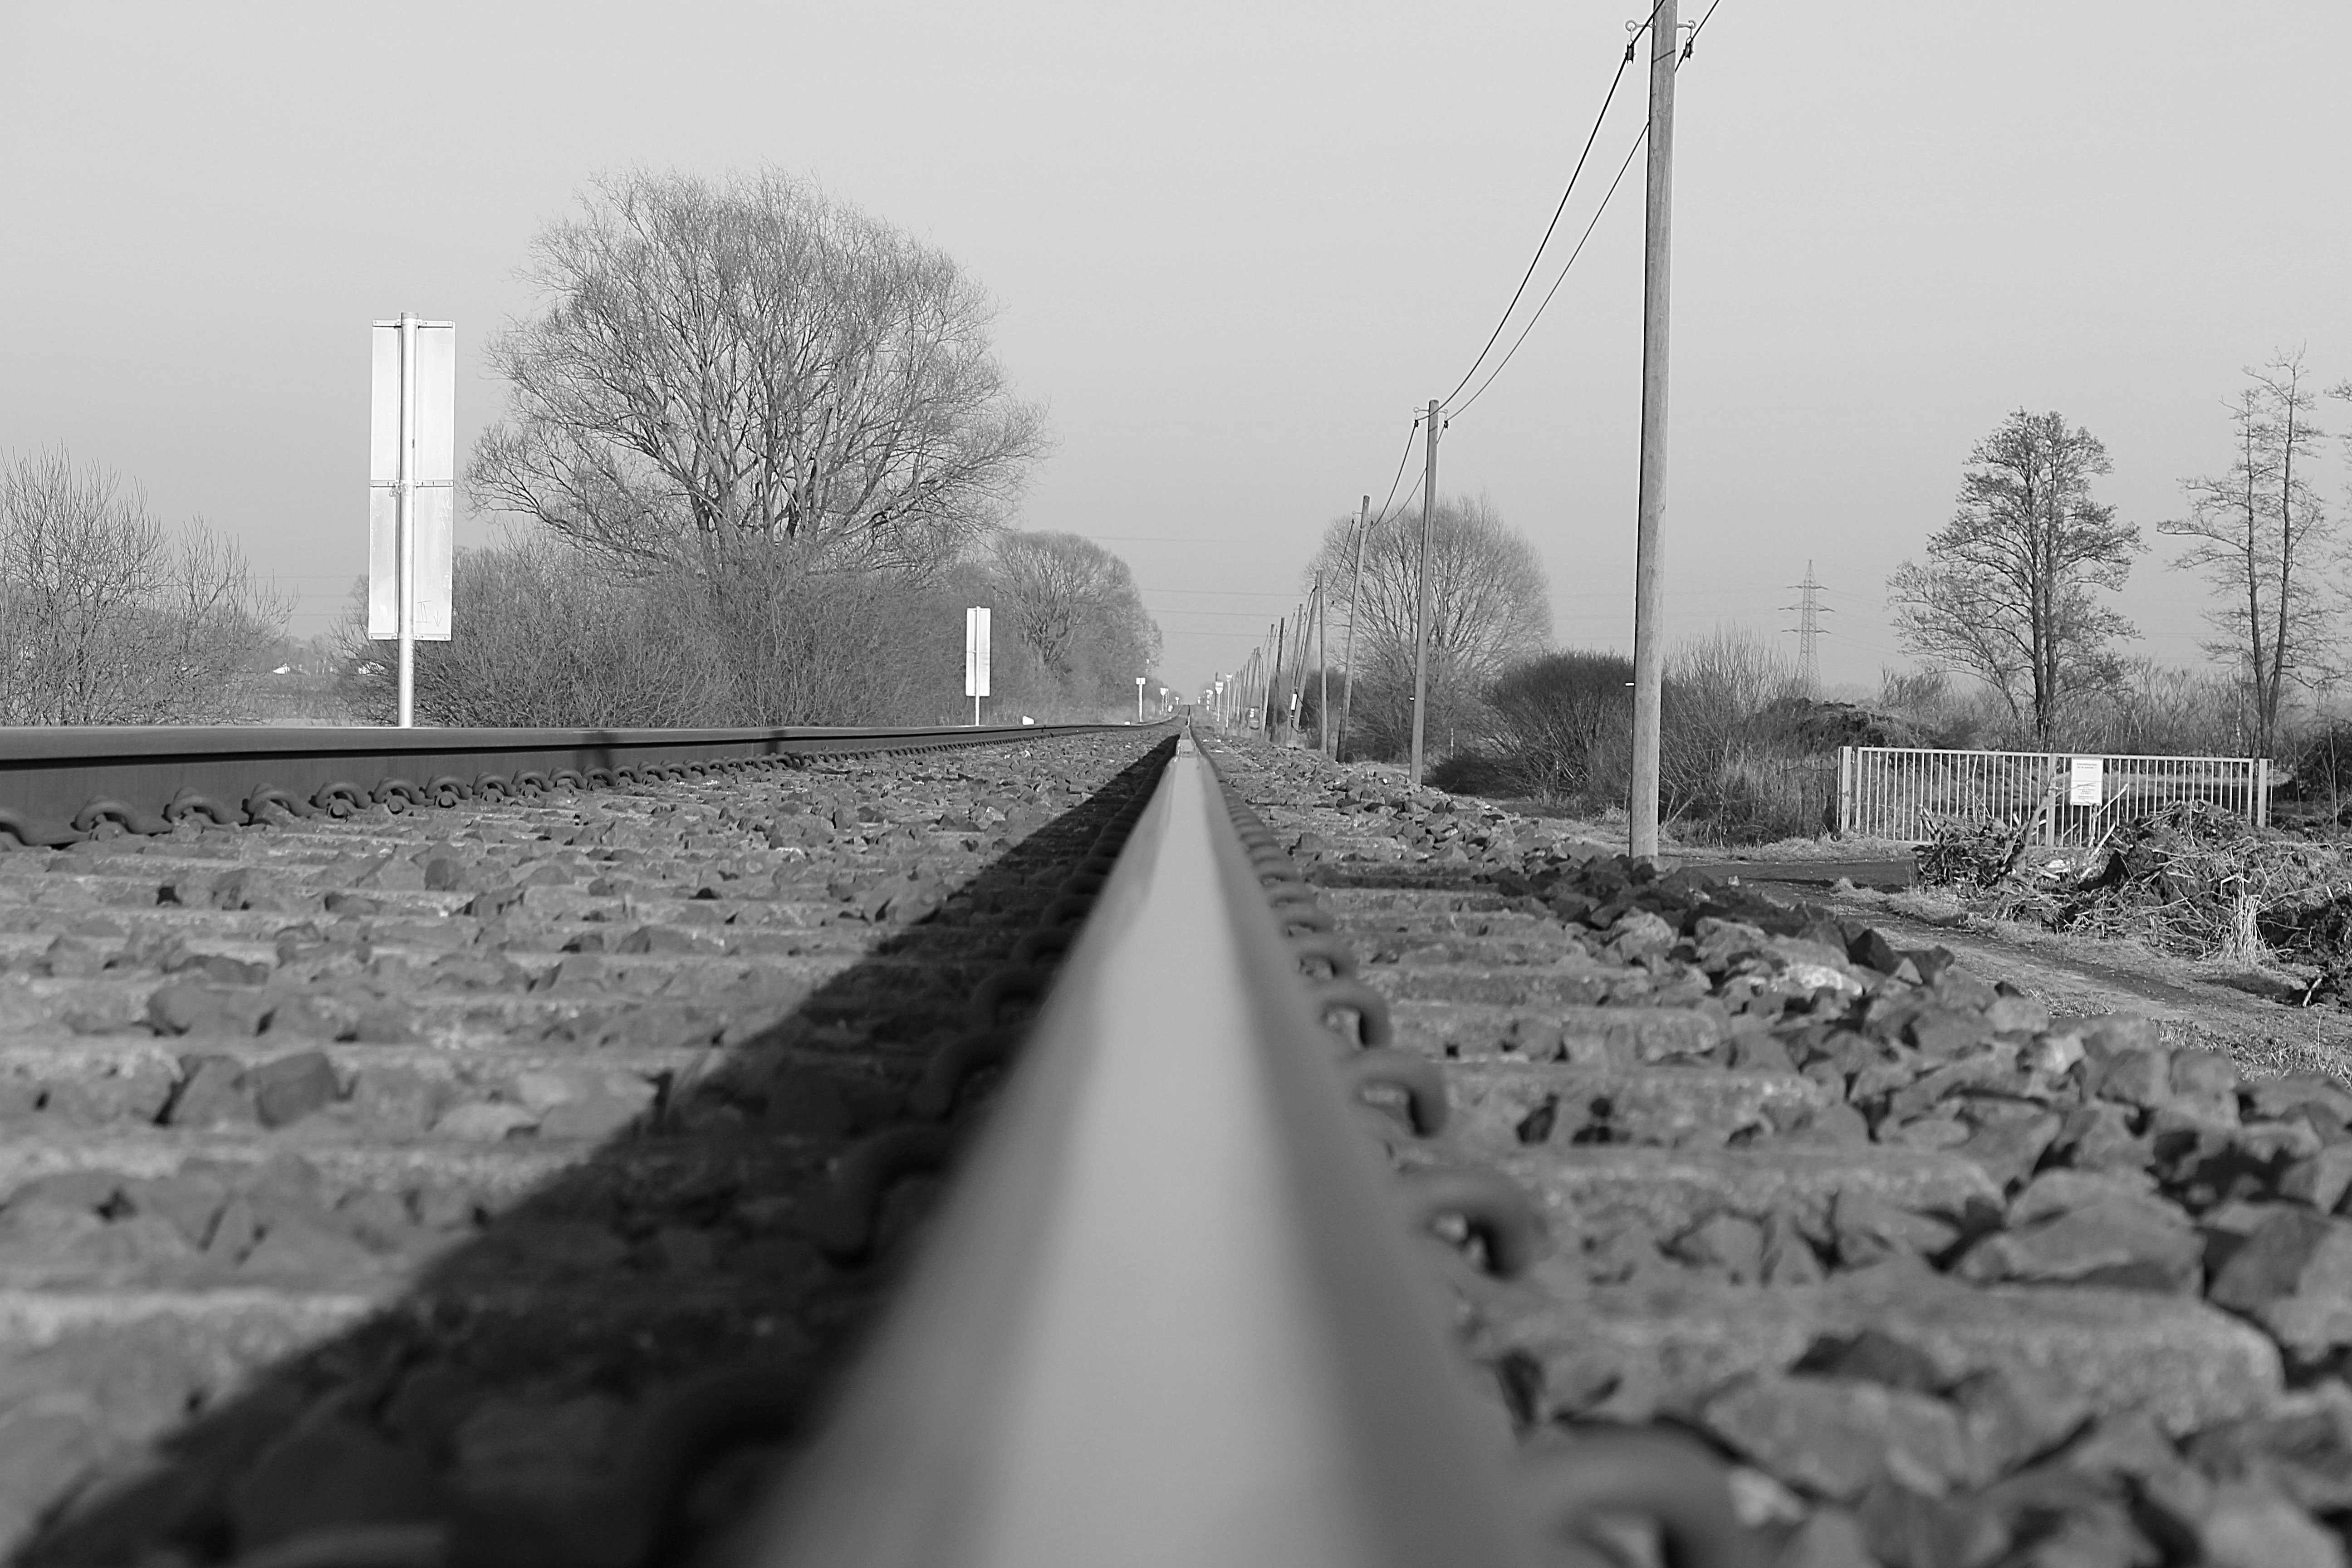
snow, winter, black and white, track, railway, transport, weather, monochrome, rail transport, railroad tracks, monochrome photography, atmospheric phenomenon